Rosamind Julius

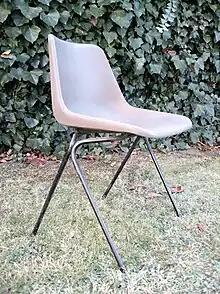
Hille polypropylene chair (1963), designed by Robin Day

The Hille furniture business was transformed when they met two award-winning British designers in America in 1949. Historically the business had created reproduction antiques and during the war it had repaired antique furniture for the Victoria and Albert Museum as it could not compete even after the war with the government's Utility furniture scheme. The business was temporarily saved at the end of the war by exporting Chippendale style furniture to America. The two designers, Robin Day and Clive Latimer, had won prizes for furniture design from the New York Museum of Modern Art. With Rosamind Julus and her husband as the entrepreneurs, the company changed direction and the new furniture was designed not for retail but for specification by architects and large projects. They were awarded the contract to deliver furniture for the Festival Hall. This was a prestigious commission and Day used a steel base for the tippable chair design. This design is still in the hall in 2014.